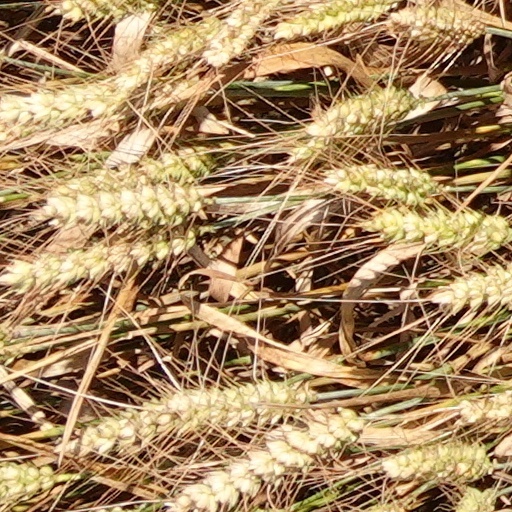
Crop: wheat